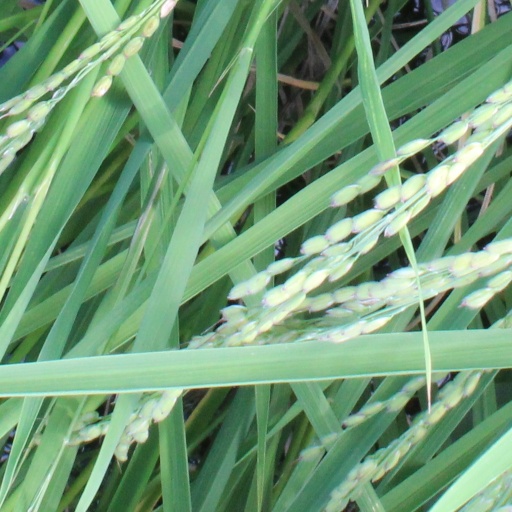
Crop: rice